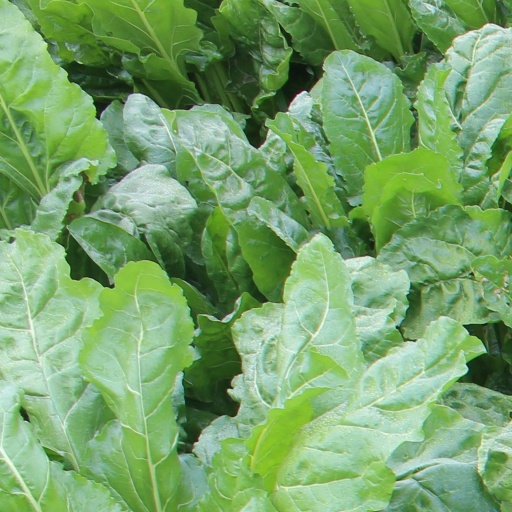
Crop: sugar beet